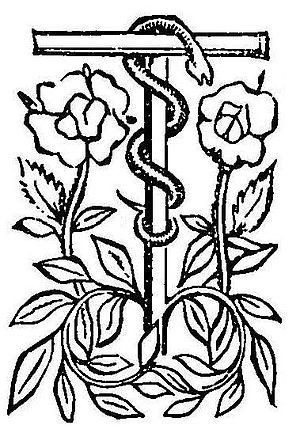
Cadavre de serpent suspendu sur une croix en tau, entouré de rosiers
Thomas Portau. Imprimeur calviniste français de Saintonge, actif à Niort, Pons et Saumur, de 1589 à sa mort le 20 janvier 1623.